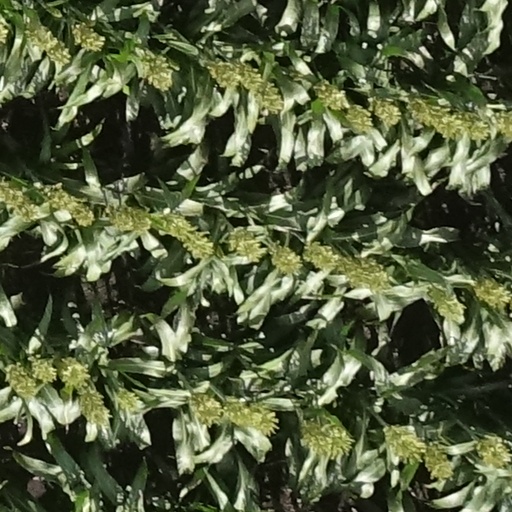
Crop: sorghum